Weldy Walker

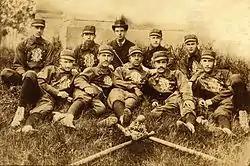
1883 Michigan baseball team, Weldy Walker in the center of the front row

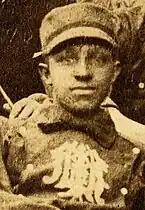
Weldy Walker cropped from 1883 team portrait

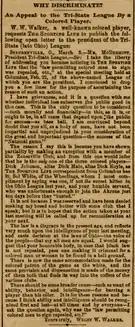
Walker's March 1888 letter published in "The Sporting Life"

At the start of the 1884 baseball season, Weldy continued to study homeopathic medicine and play baseball at Michigan. Meanwhile, Fleetwood was playing for the Toledo Blue Stockings of the American Association, which was considered to be part of Major League Baseball. On May 1, 1884, Fleetwood became the first African American to play in Major League Baseball.